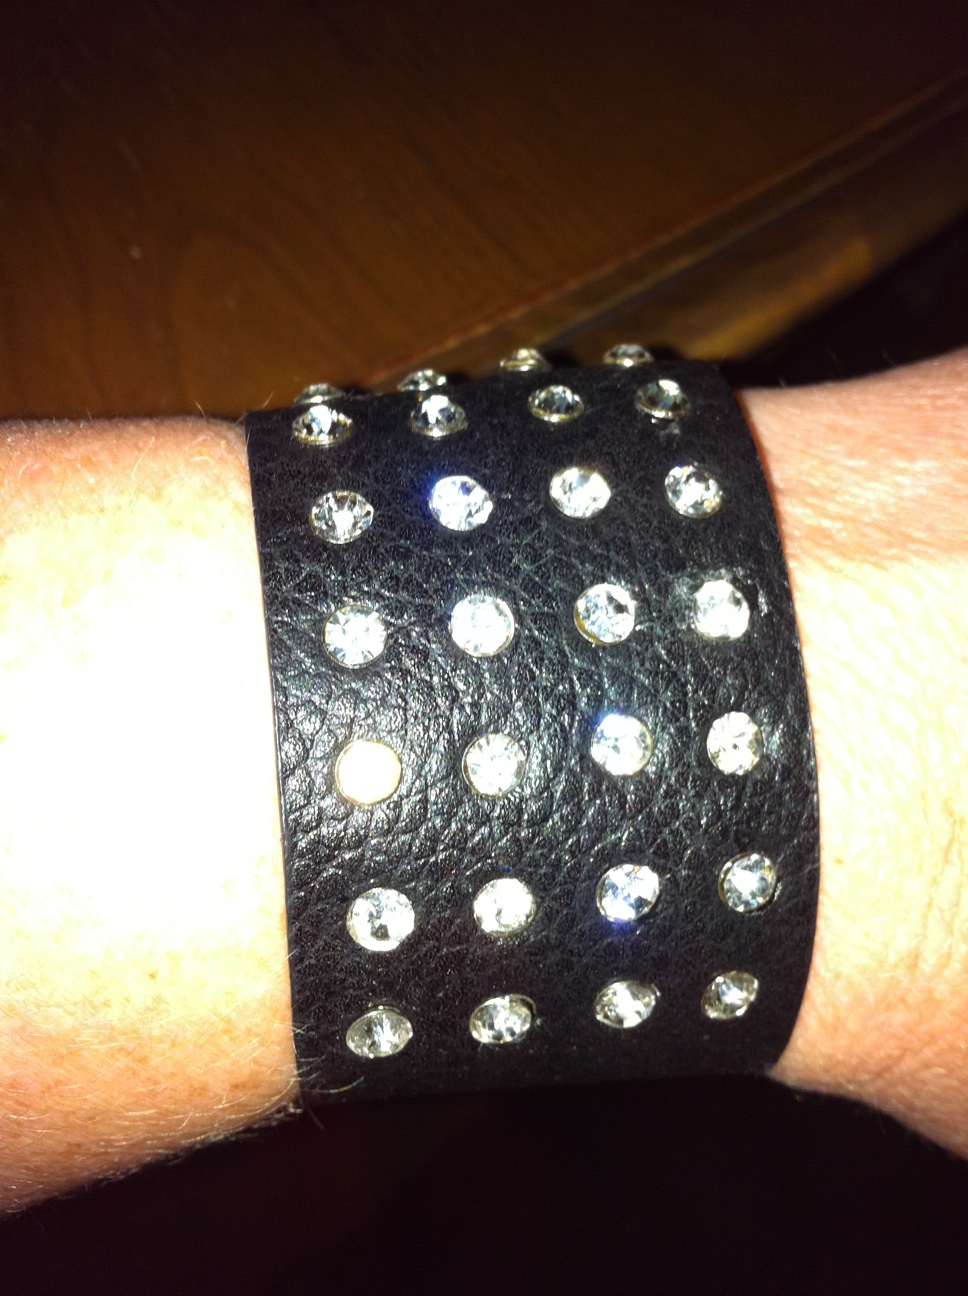Question: What color?
Answer: black